Arnold Rüütel

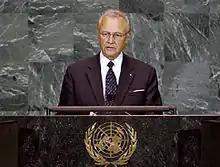
Rüütel at the United Nations.

Rüütel was elected president by an electoral college on 21 September 2001, defeating Toomas Savi in the final round by votes of 186 to 155. Rüütel was inaugurated as President of the Republic on 8 October 2001. Rüütel announced in his election manifesto that his principal aims would be to reduce the negative effects that Estonia's speedy economic changes had had on a large number of people, and to seek greater solidarity within the society.